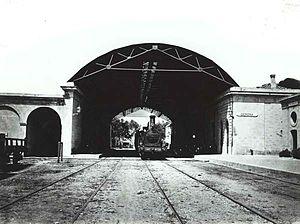
La Compañía de los Ferrocarriles de Tarragona a Barcelona y Francia était une compagnie ferroviaire espagnole.
Le réseau ferroviaire de Catalogne est formée par des lignes de chemins de fer à écartement ibérique, écartement standard, écartement métrique et d'autres types de chemins de fer comme les tramway, funiculaires et téléphériques.